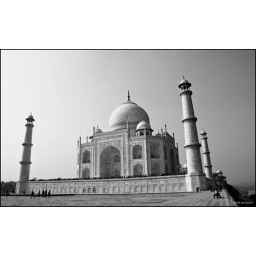
They set stone flowers in the marble, That by their color, if not their perfume, surpass real flowers.